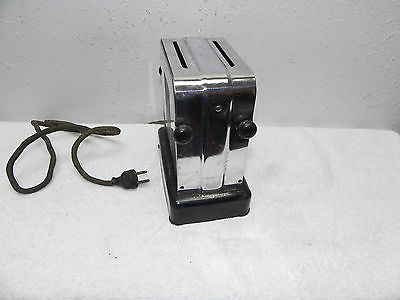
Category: toaster